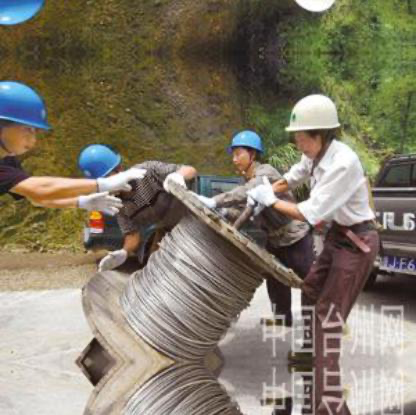
Objects in the image:
label: helmet
label: helmet
label: helmet
label: helmet
label: helmet
label: helmet